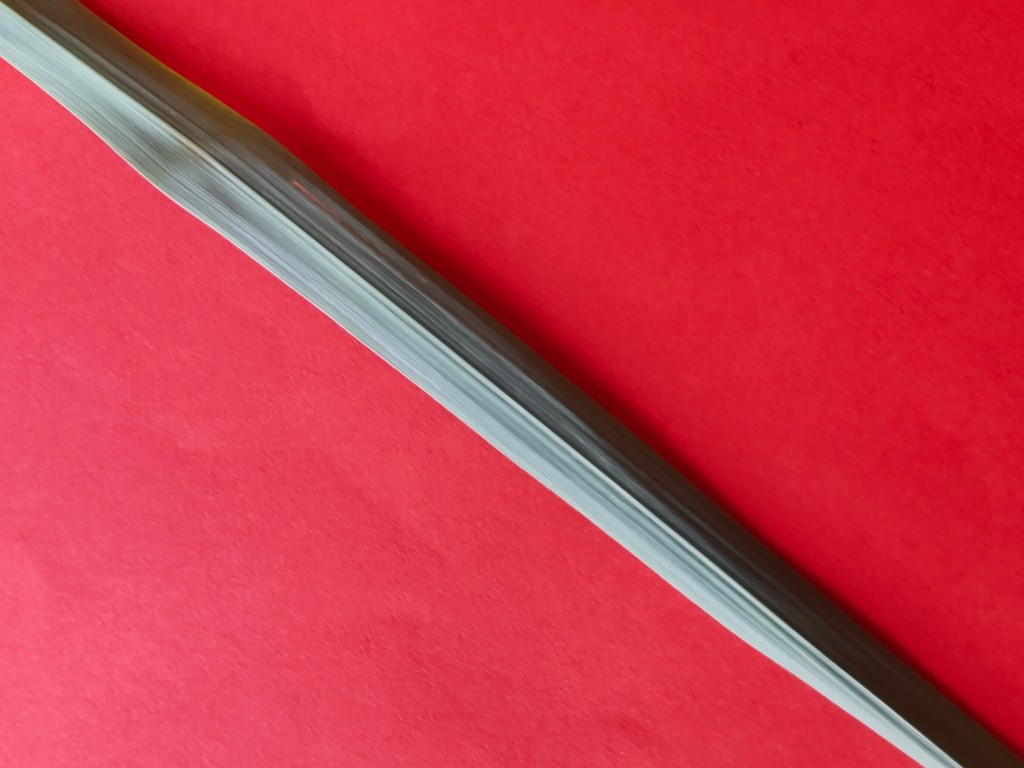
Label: Healthy